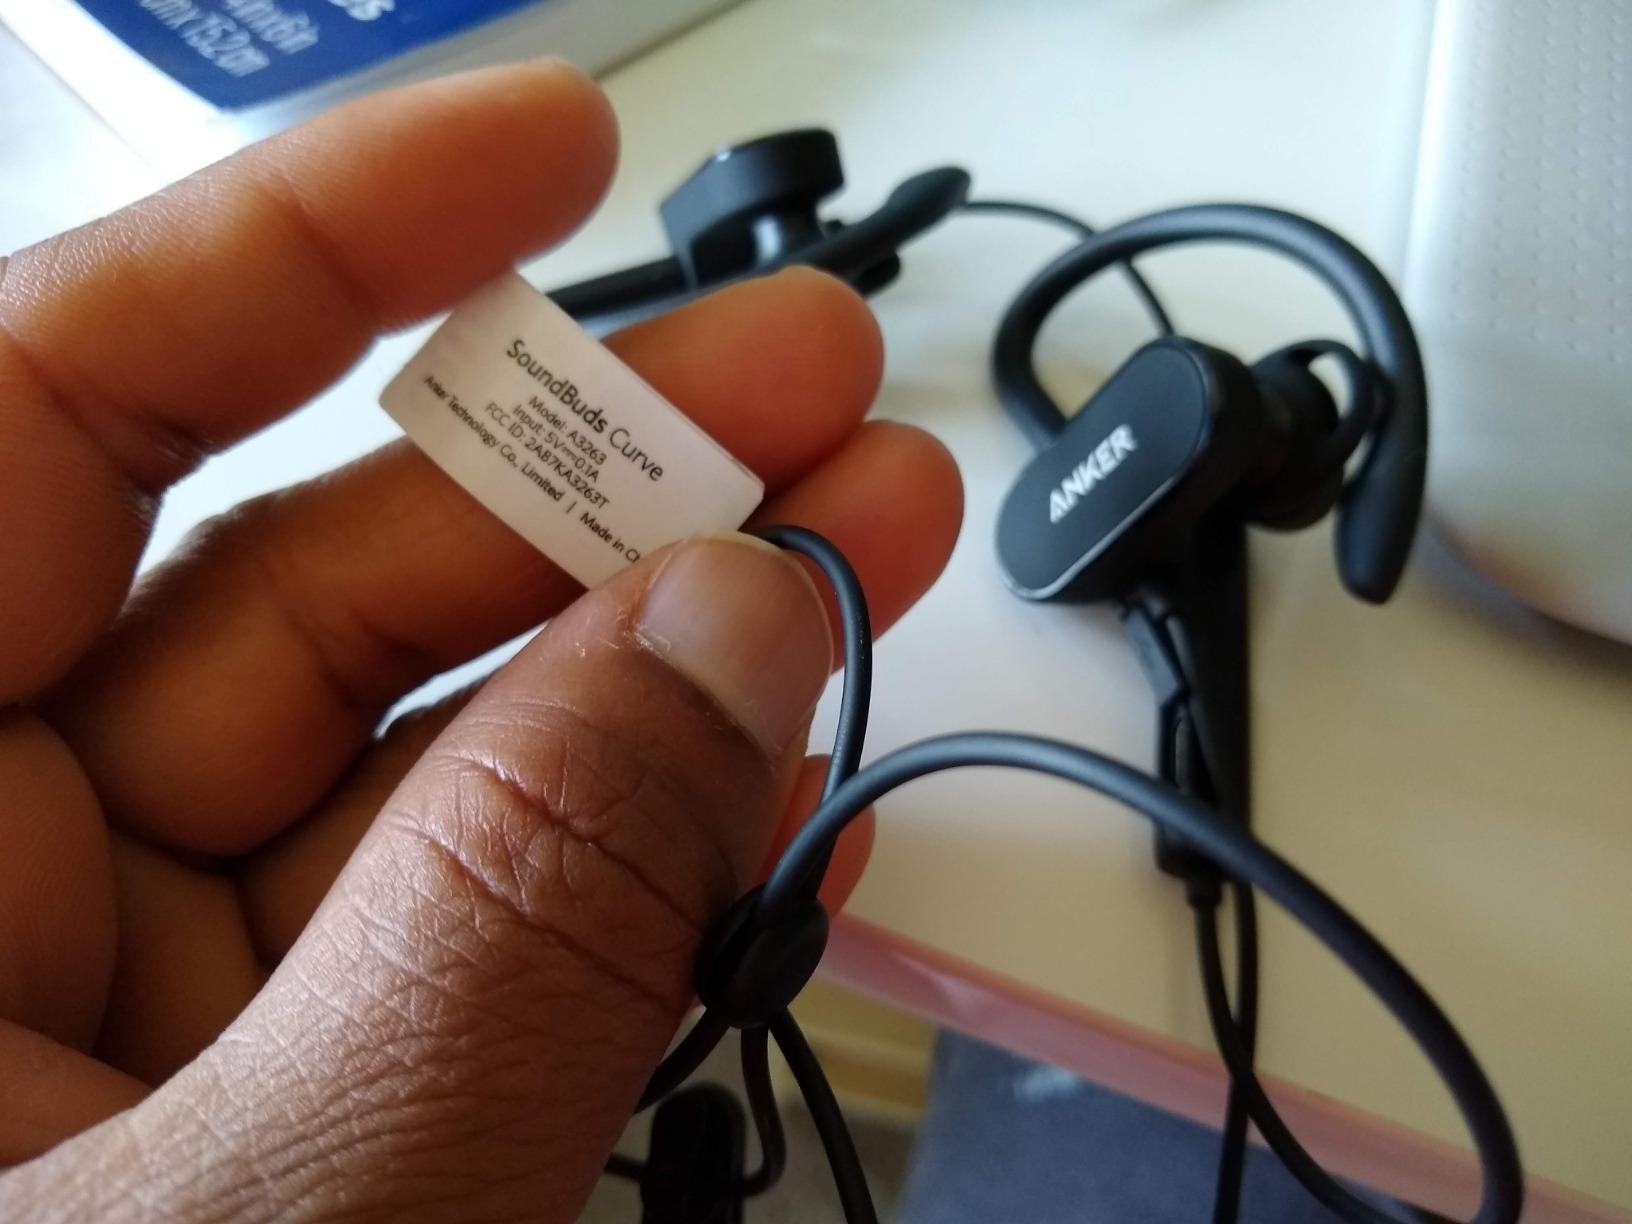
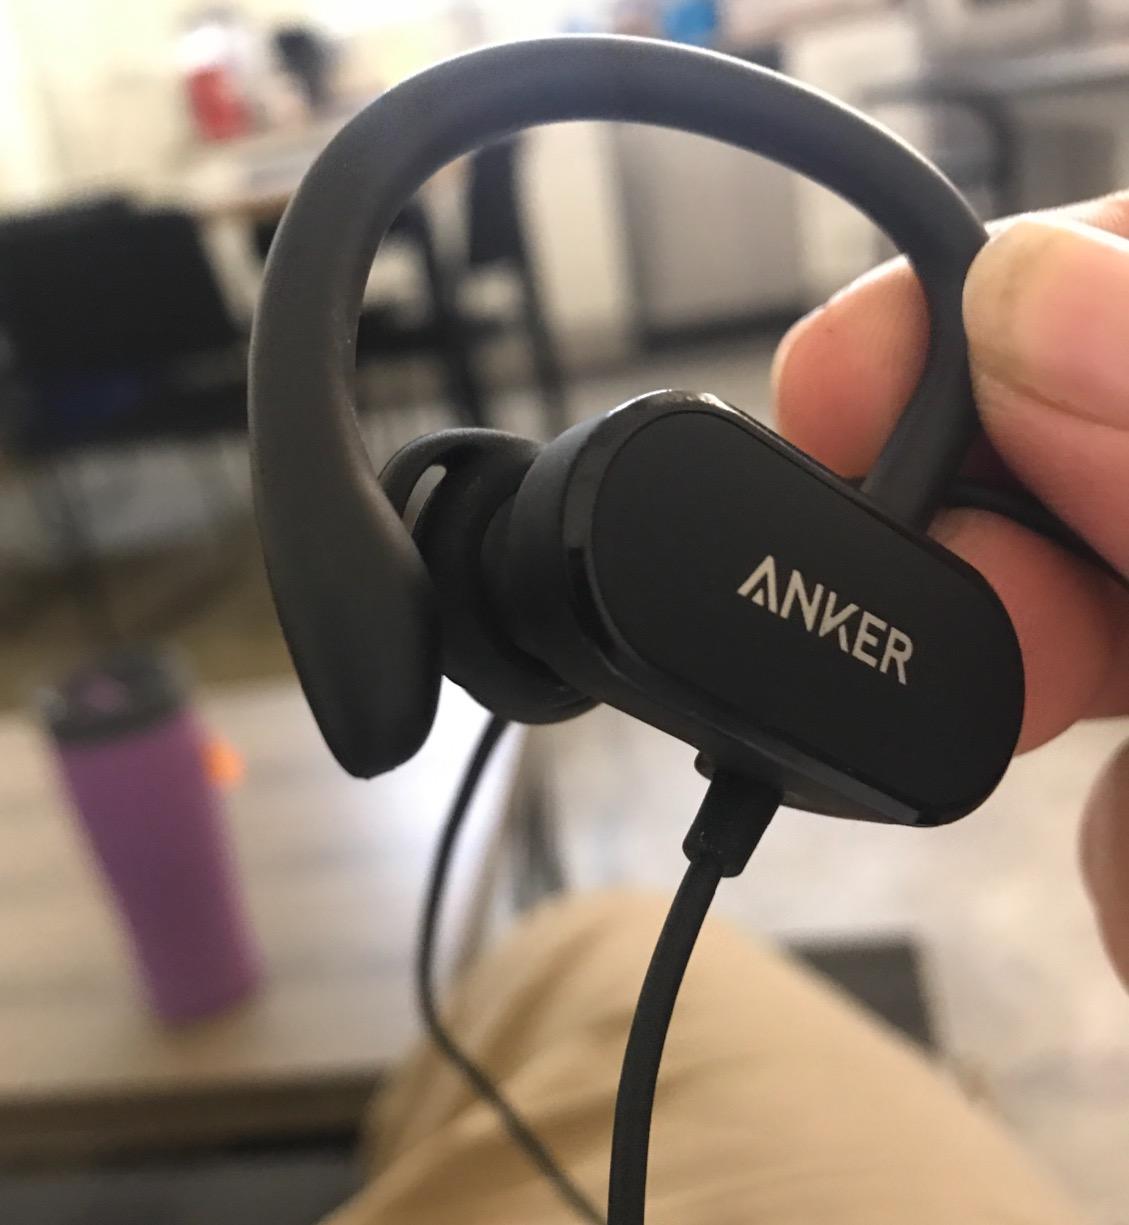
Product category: headphones
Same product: yes